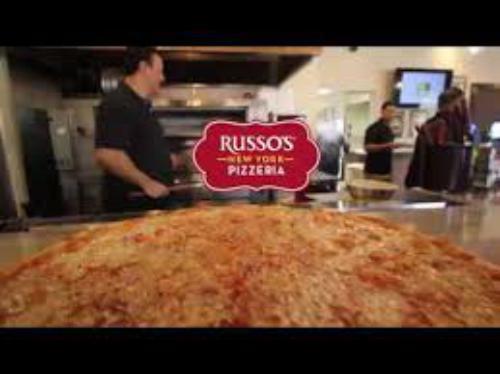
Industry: Food